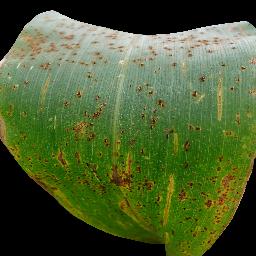
Label: Corn___Common_rust